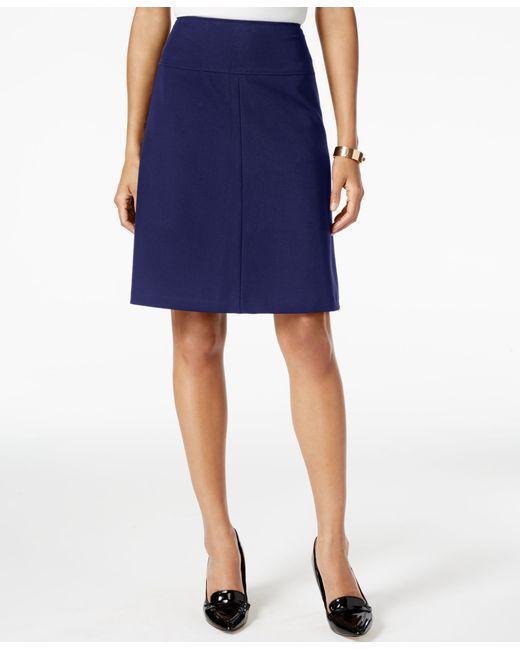
Slim Fit dunkelblauer Bürorock für Damen